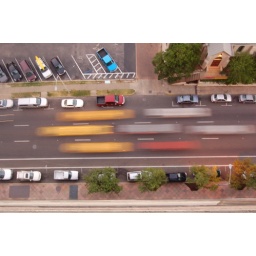
City street from hotel balcony in Austin, TX.